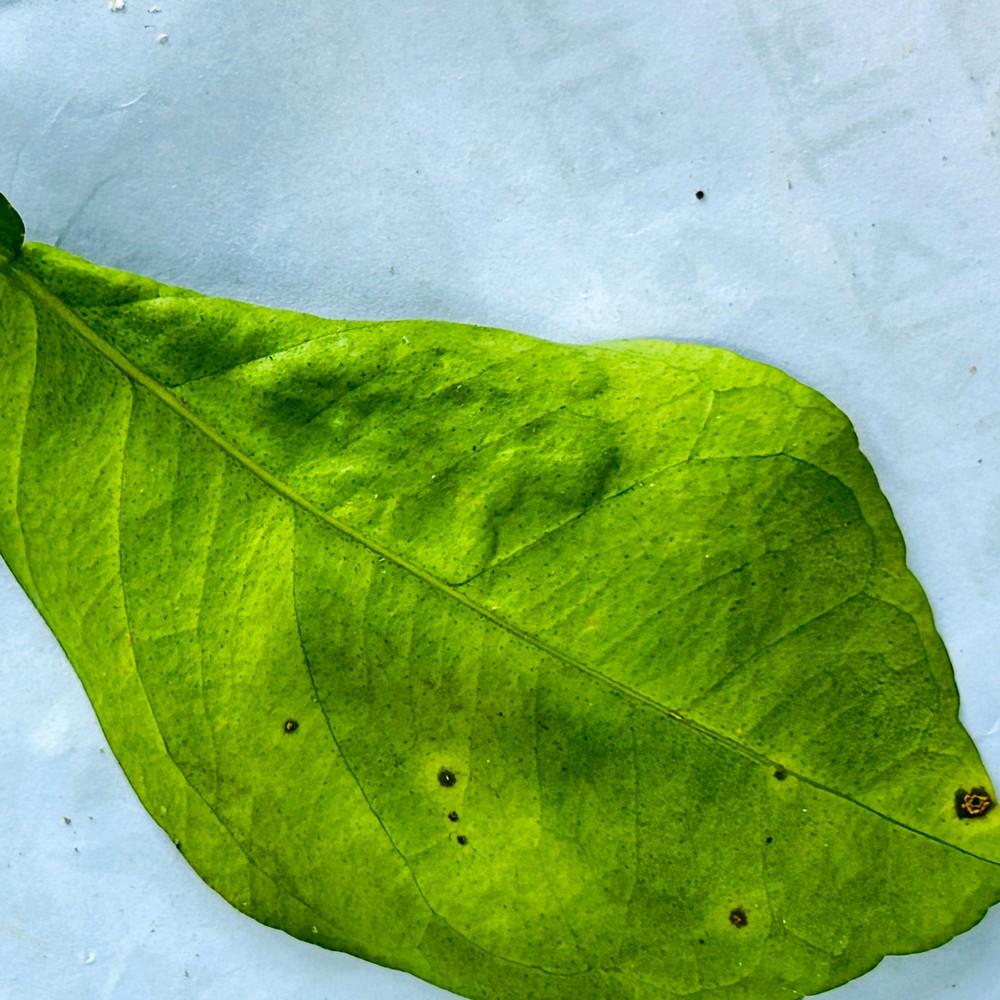
Label: Curl Virus